Molenbeek-Saint-Jean

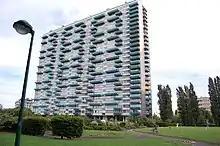
L'Écluse Tower on the /

Where Molenbeek was once a centre of intense industrial activity, concentrated around the canal and the railway, most of those industries have disappeared to make way for large-scale urban renewal following the modernist Athens Charter, such as the L'Écluse Tower along the / in the upper town and the Brunfaut Tower near the canal. In addition, clearance work for the extension of the metro in the 1970s and 1980s led to further destruction. In spite of this, Molenbeek has maintained its character to this day. This industrial past is still remembered in Brussels' Museum of Industry and Labour, a museum of social and industrial history built on the site of the former foundry of the "Compagnie des Bronzes de Bruxelles".